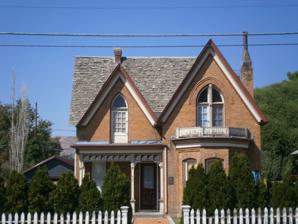
Building: George Arbuckle House
Country: United States of America
Year built: 1890
Historic house in Salt Lake City, Utah, U.S. United States historic place George Arbuckle House U.S. National Register of Historic Places Show map of Utah Show map of the United States Location 747 E. 17th South, Salt Lake City, Utah Coordinates 40°44′02″N 111°52′08″W / 40.73389°N 111.86889°W / 40.73389; -111.86889 ( George Arbuckle House ) Area less than one acre Built c.1890 Architectural style Late Gothic Revival NRHP reference No. 82004130 Added to NRHP February 12, 1982 The George Arbuckle House , at 747 E. 17th South in Salt Lake City, Utah , was built around 1890.  It was listed on the National Register of Historic Places in 1982. It is a one-and-a-half-story brick, Late Gothic Revival -style house, with two steep front-facing gables . It is located in the Sugar House neighborhood. References